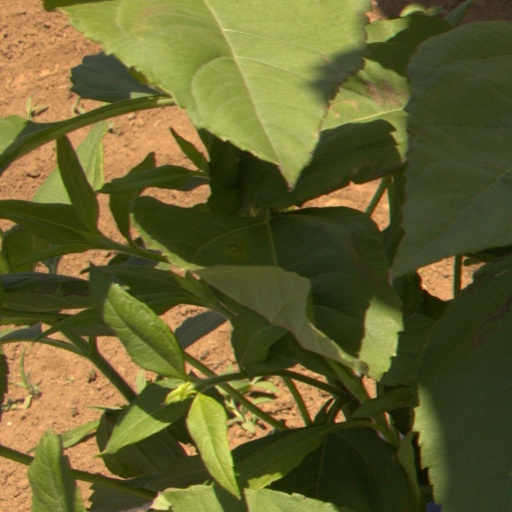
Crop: Jerusalem artichoke